Charlottetown

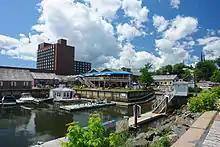
View from Charlottetown Marina. The city's waterfront is dominated by urban development.

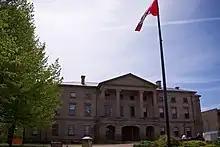
Province House houses the Legislative Assembly of Prince Edward Island and was the location for the Charlottetown Conference.

Downtown Charlottetown includes the city's historic five hundred lots, as surveyed by Captain Samuel Holland, as well as the waterfront facing the harbour and the Hillsborough River. Adjacent communities to the original downtown included Brighton, Spring Park, Sherwood and Parkdale. The areas to the west, north and east of downtown have been developed in recent decades with several residential and commercial/retail developments, although the outer regions of the city are still predominantly farmland, as is an area in the centre of the city where an Agriculture Canada experimental crop research station is located. The Agriculture Canada research station farm is the last remnant of the Queens Royalty common pasture lands and creates a large greenspace in the centre of the city, north of downtown. The development of the township of Queens Royalty, with its estates surveyed during the 18th and 19th centuries along a north–south axis forced early road networks into a grid.